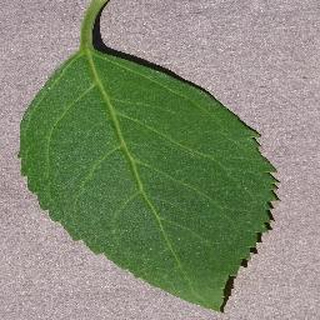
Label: healthy_cherry